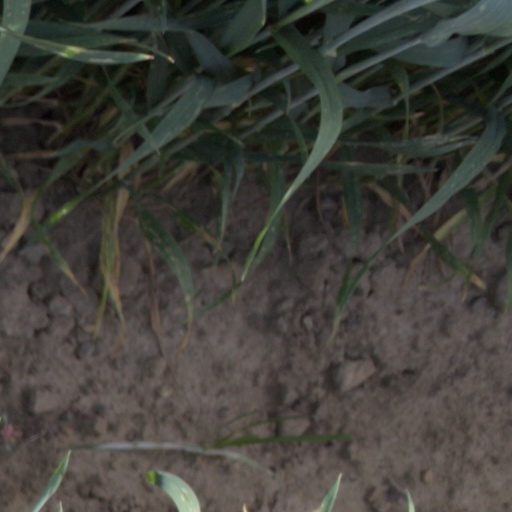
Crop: wheat